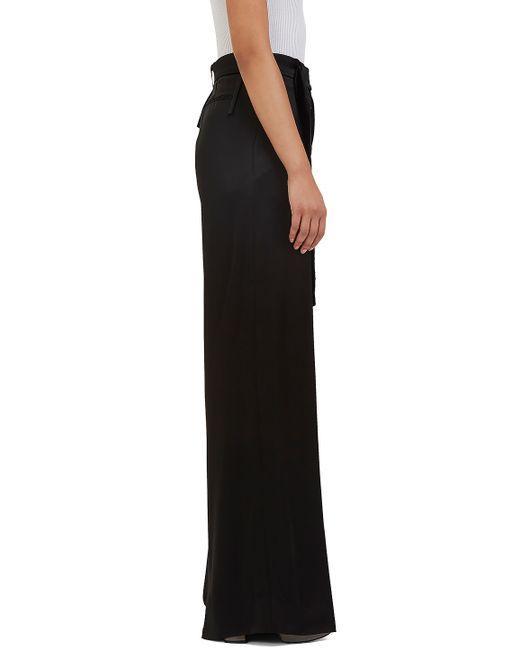
Schwarze Farbe lange Western Style Bottom für Damen